Describe the emotion expressed in this image:  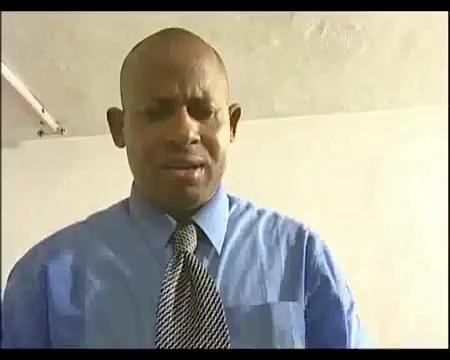
This person displays Pain, valence and arousal with low intensity.